Roman Catholic Diocese of Cumania

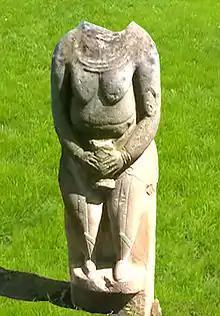
Cuman stone statue

The nomadic Cumans controlled the lands north of the Lower Danube and east of the Carpathian Mountains after about 1100. Archaeological research indicates that most settlements in the territory had been abandoned by that time. According to John Kinnamos, a Byzantine army which invaded the Kingdom of Hungary in 1166 "had passed through some wearisome and rugged regions and had gone through a land entirely bereft of men" before entering Hungary across the Eastern Carpathians.